Rudolph Martin Anderson

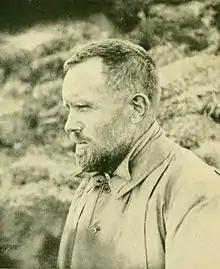

Rudolph Martin Anderson (June 30, 1876 – June 21, 1961) was an American born Canadian zoologist and explorer.